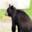
Label: bear